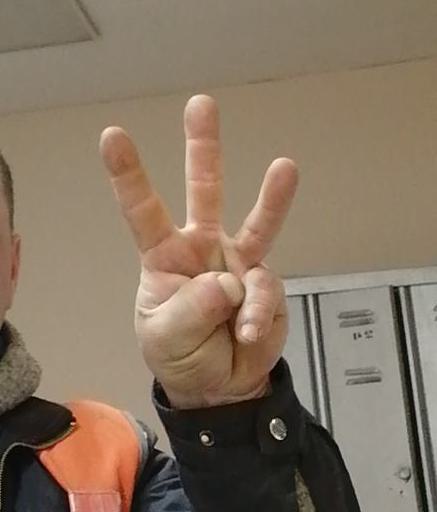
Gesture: three